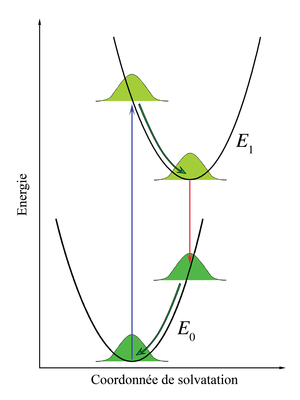
Le principe Franck-Condon est une loi de spectroscopie et chimie quantique qui explique l'intensité des transitions vibroniques. Les transitions vibroniques sont les modifications simultanées des niveaux d'énergie électroniques et de vibration d'un objet chimique dues à l'absorption ou à l'émission d'un photon d'énergie appropriée. Les états principaux, lors d'une transition électronique ou d'une modification d'un niveau d'énergie vibrationnel à un autre, seront plus susceptibles de se produire, si les deux fonctions d'ondes vibrationnelles se superposent de manière significative.